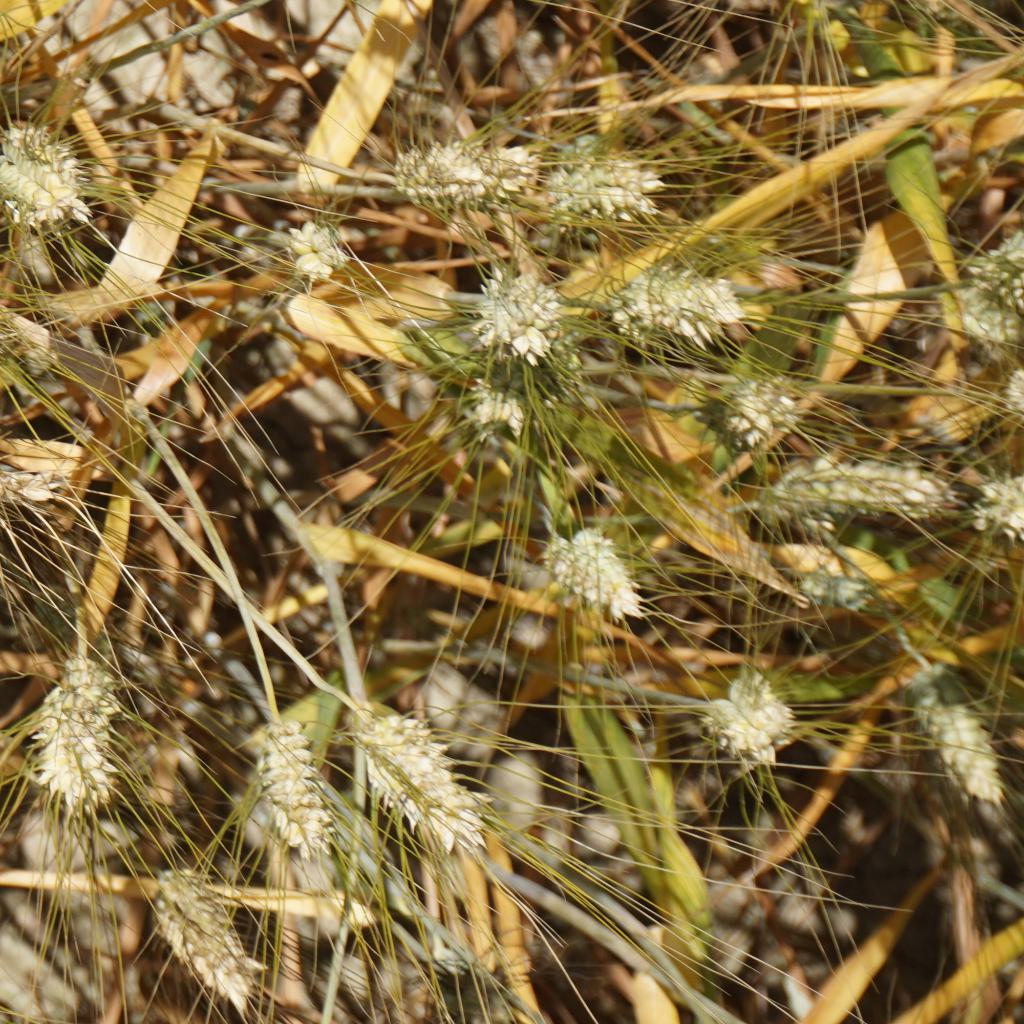
Country: France
Location: Gréoux
Wheat development stage: Filling - Ripening